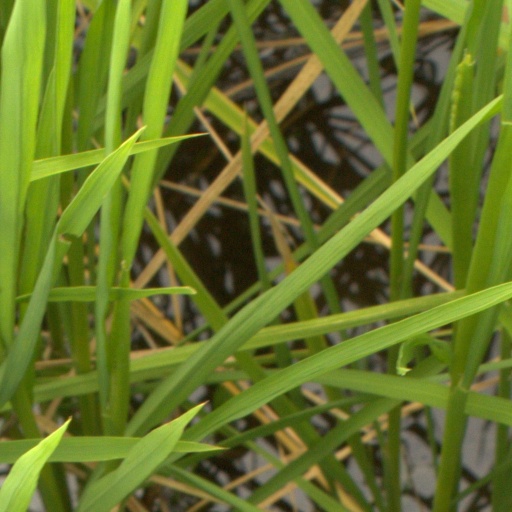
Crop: rice